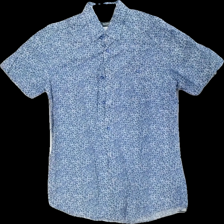
View: front
Type: T-shirt
Category: Men
Brand: Dressman
Colors: Blue, White
Material: 100% bomull
Pattern: Floral print
Cut: Regular
Size: L
Season: All
Damage: urtvättat
Damage location: middle center
Damage 2: urtvättat
Damage 2 location: top center
Price range: <50
Recommended usage: Reuse
Description: t-shirt skjorta med blomtryck
Comment: urtvättad